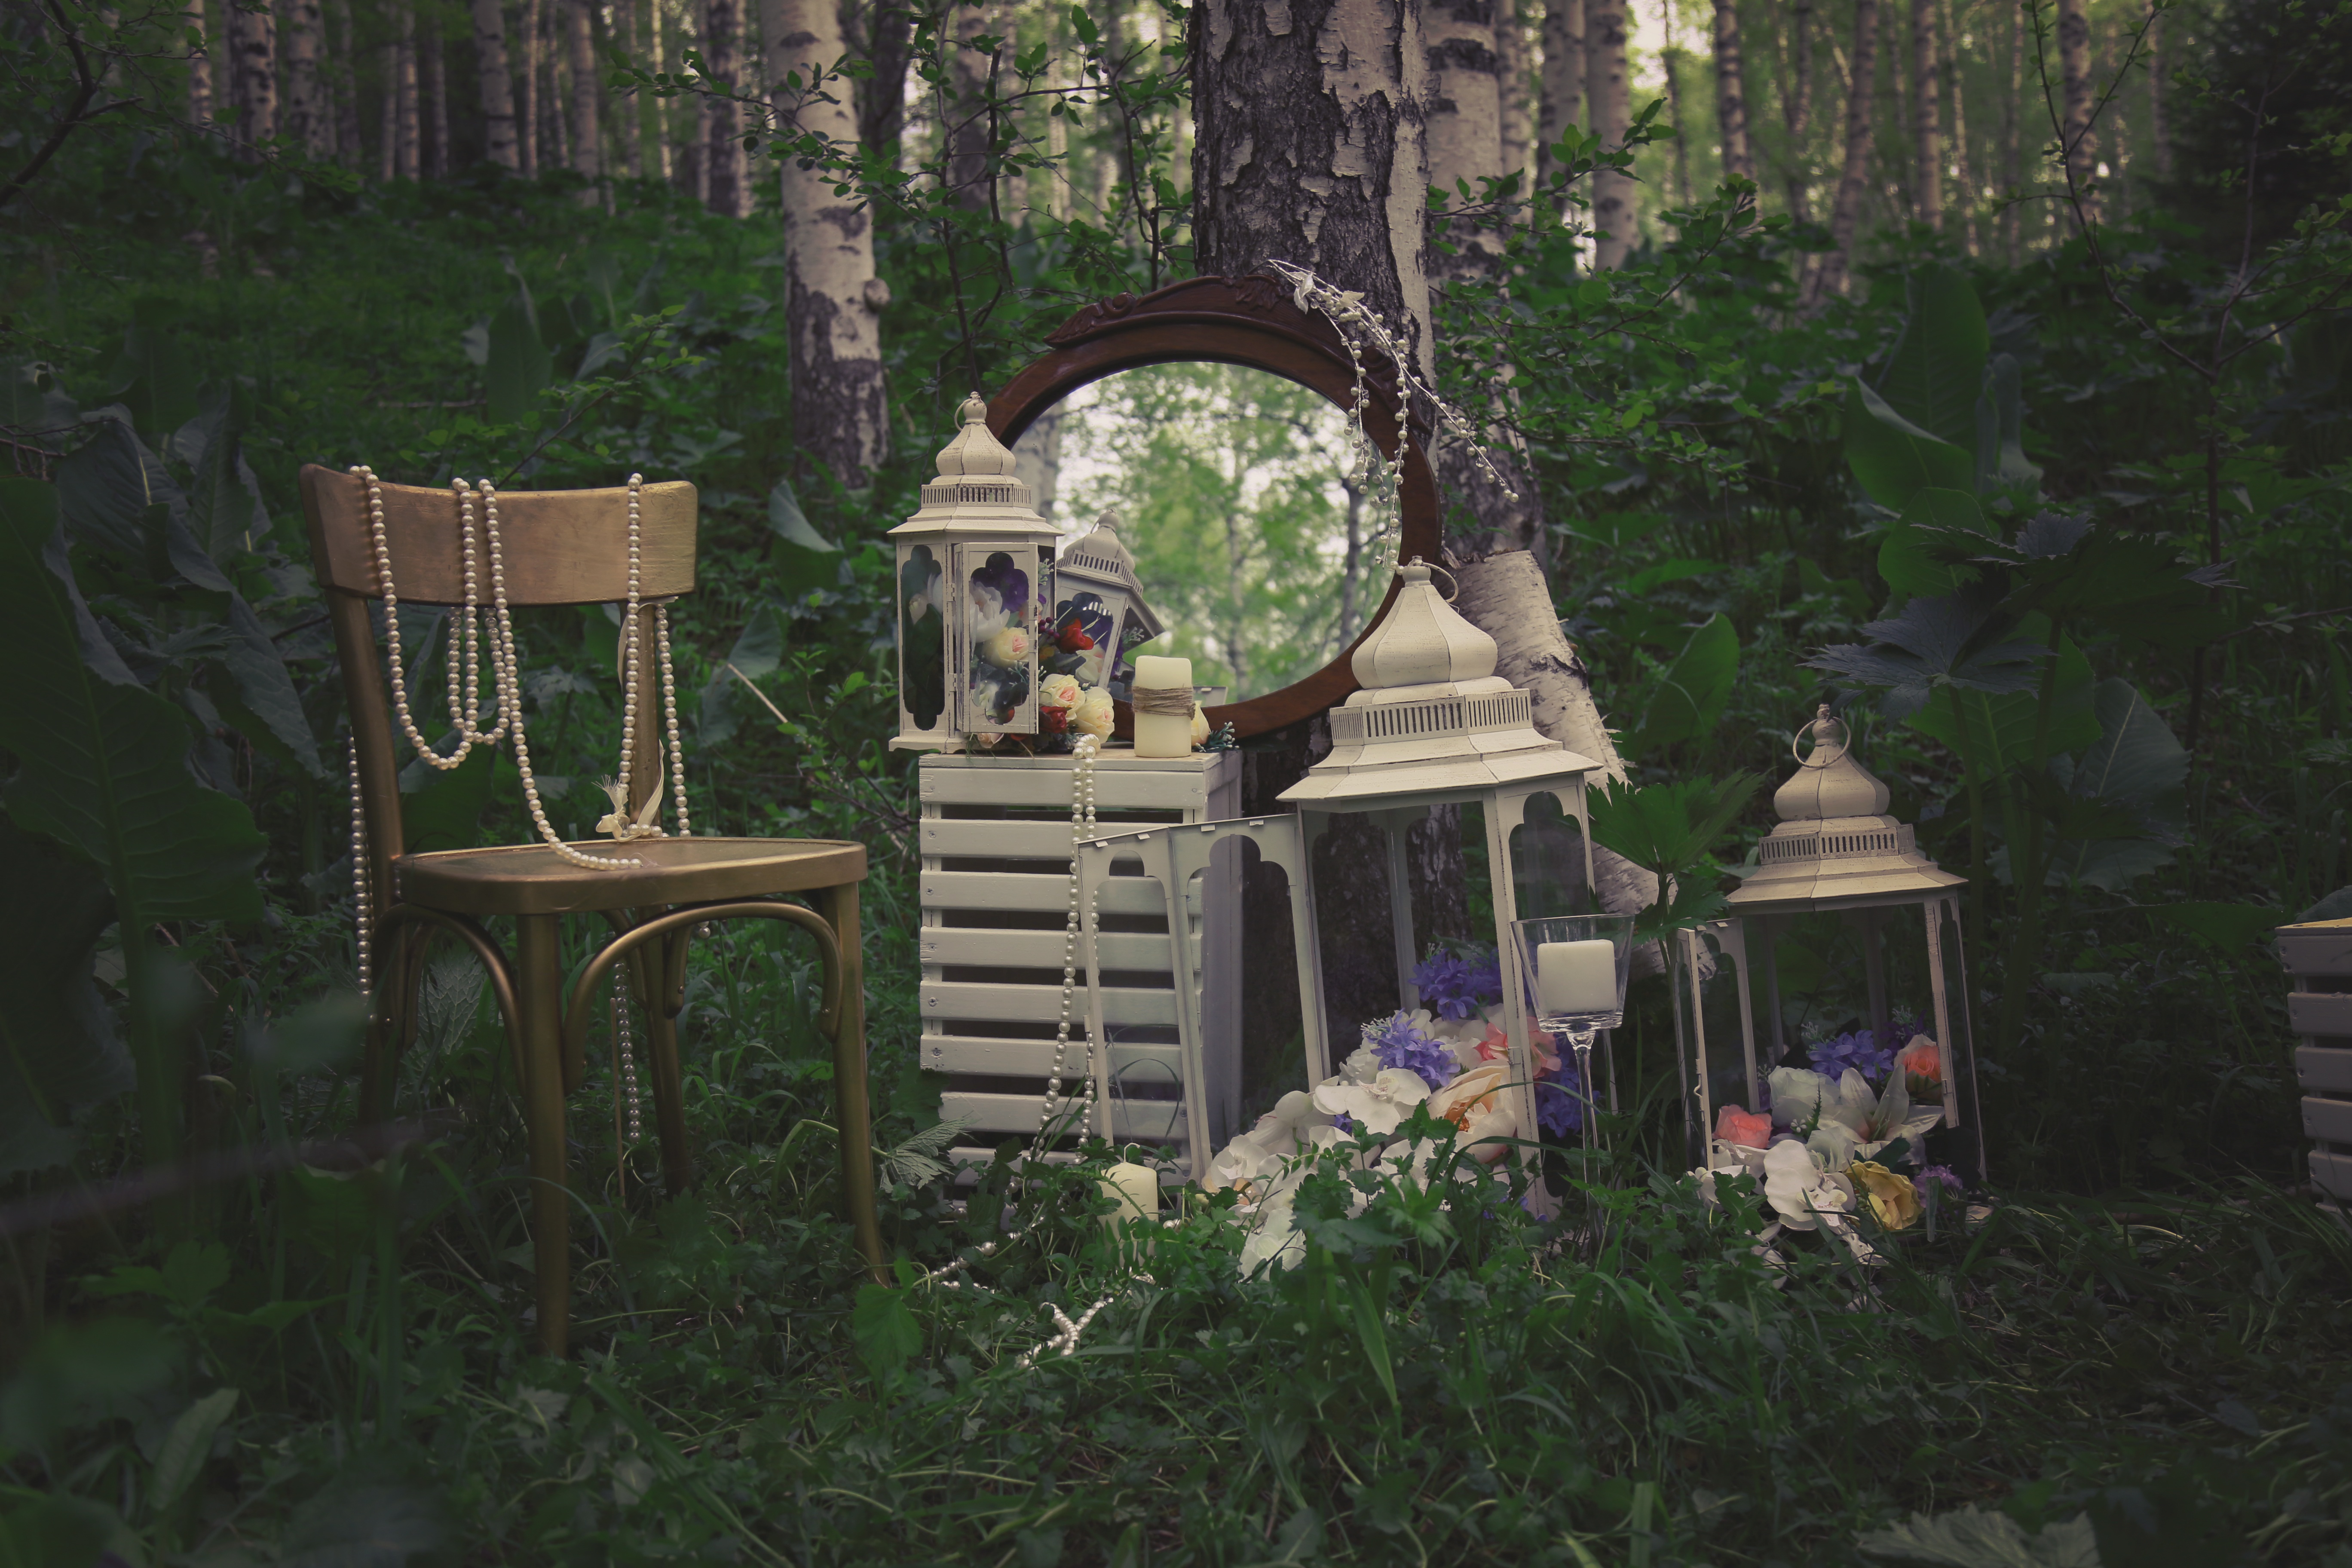
forest, mansion, house, chair, home, jungle, cottage, backyard, garden, mirror, estate, woodland, yard, flashlights, outdoor structure